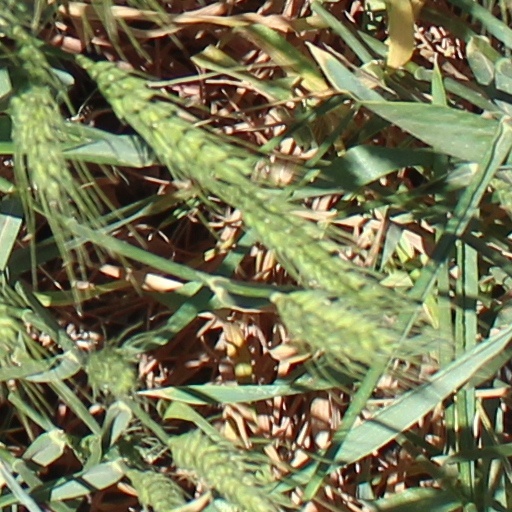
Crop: wheat